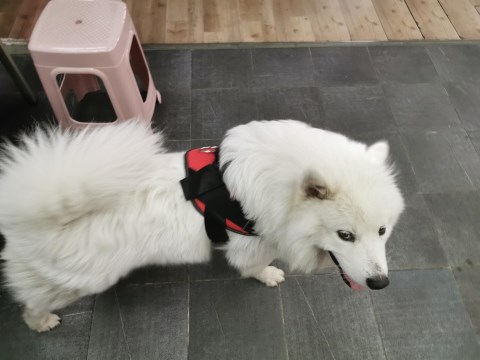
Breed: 2192-n000088-Samoyed